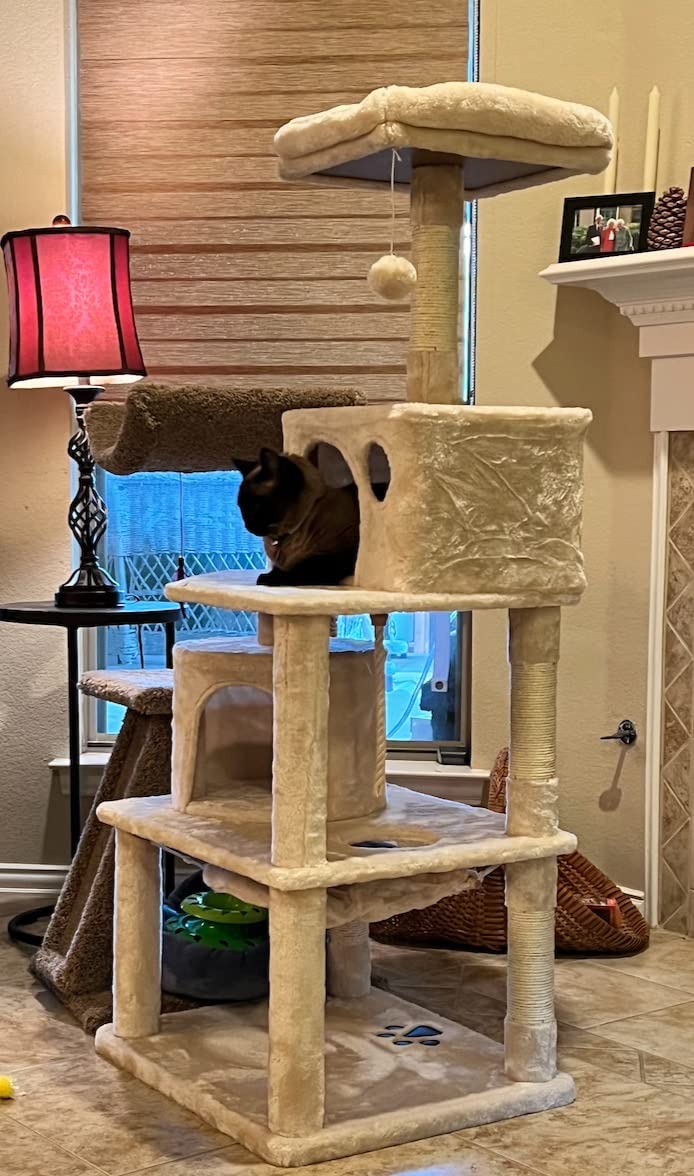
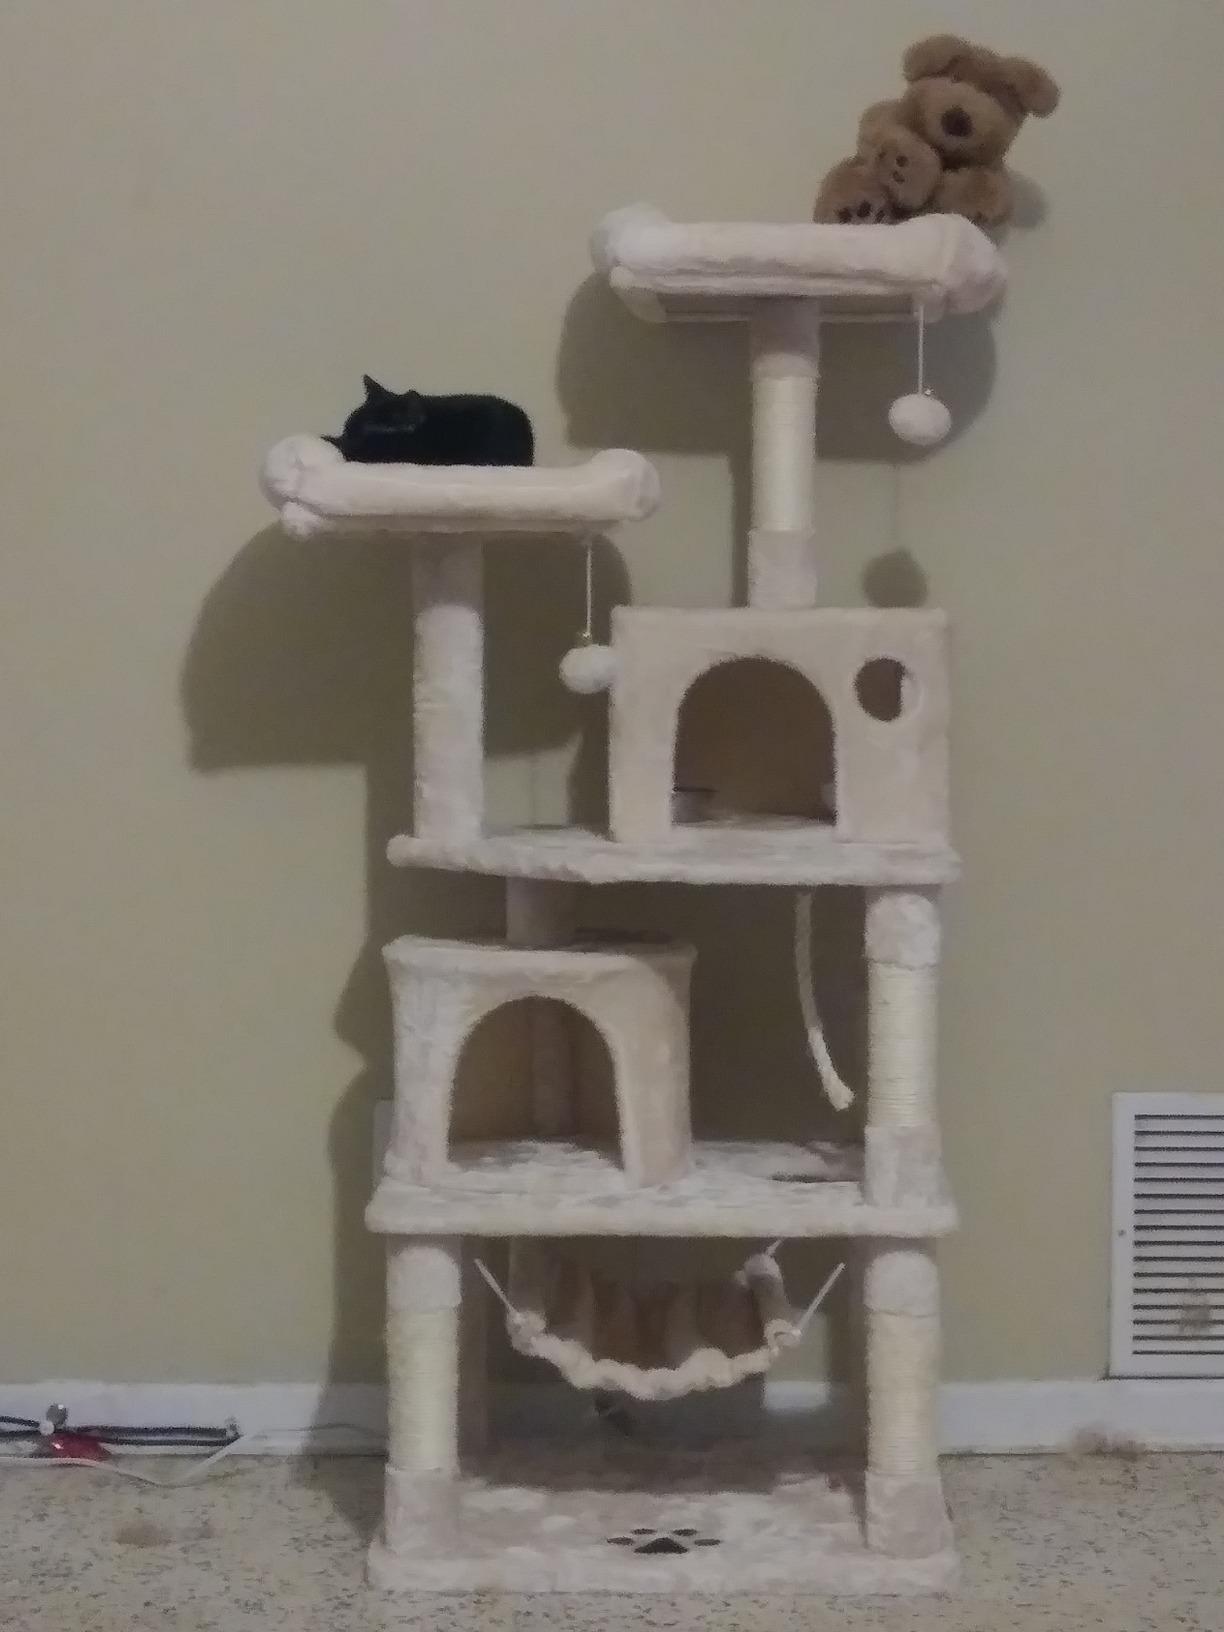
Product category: items_cat tree
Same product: yes